Solomon Kane

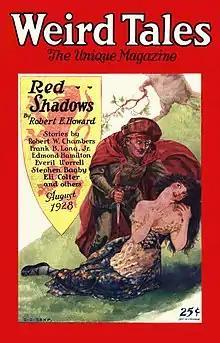
"Weird Tales", August 1928, the first appearance of Kane

Solomon Kane is a fictional character created by the pulp-era writer Robert E. Howard. A late-16th-to-early-17th century Puritan, Solomon Kane is a somber-looking man who wanders the world with no apparent goal other than to vanquish evil in all its forms. His adventures, published mostly in the pulp magazine "Weird Tales", often take him from Europe to the jungles of Africa and back.